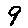
Label: 9